Equal Visibility Everywhere

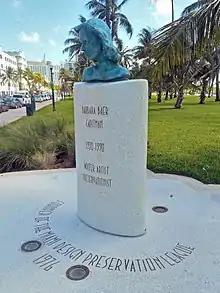
Barbara Baer Capitman Memorial in Lummus Park, Miami Beach, FL.

Equal Visibility Everywhere, the Miami-Dade County Commission for Women and the Kampong of the National Tropical Botanical Garden obtained permission and produced the historical marker honoring Dr. Eleanor Galt Simmons, Miami's first female physician.